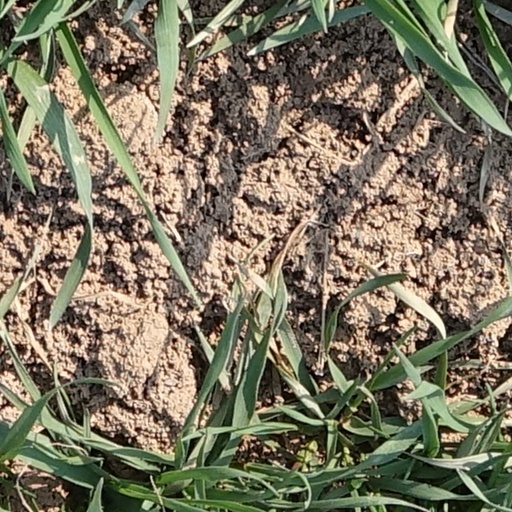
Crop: wheat